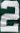
Number: 2